84th Regiment of Foot (Royal Highland Emigrants)

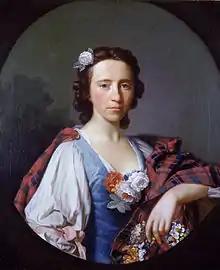
Flora MacDonald by Allan Ramsay (artist)

When Col. Allan Maclean landed in America, he discovered that Major General John Small, was already mobilizing American Loyalists from the 13 Colonies as well as present day Ontario, Quebec and Atlantic Canada to create a Highland Regiment. Along with getting soldiers who fought in 77th Regiment of Foot (Montgomerie's Highlanders) and 78th Regiment of Foot (Fraser's Highlanders), Small was recruiting soldiers from the 42nd Regiment of Foot (Black Watch); the same regiment that he had served with in the Seven Years' War. The regiment was known as the "Young Royal Highlanders" until it turned into the 84th Regiment.